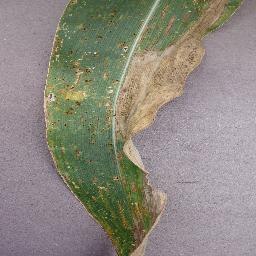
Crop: corn
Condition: (maize)_northern_blight